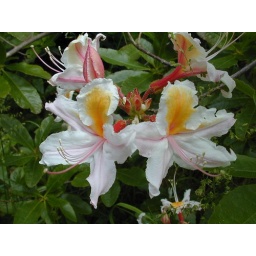
Lovely flowers growing on a fence at the Sequoia Park Zoo in Eureka, California.